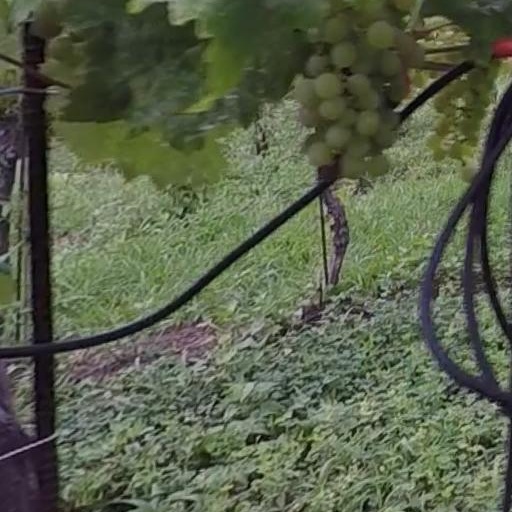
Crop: grape